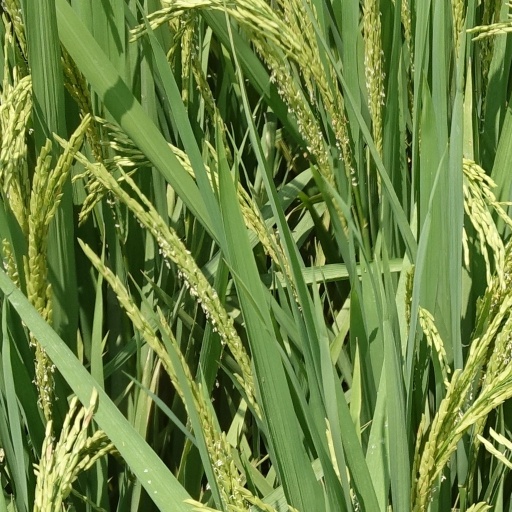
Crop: rice